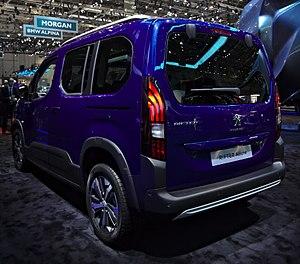
Les Peugeot Rifter, Citroën Berlingo III, Opel Combo D et Toyota ProAce City sont des utilitaires et ludospaces commercialisés par les marques Citroën, Peugeot et Opel à partir de l'été 2018 et par Toyota à partir de 2019.